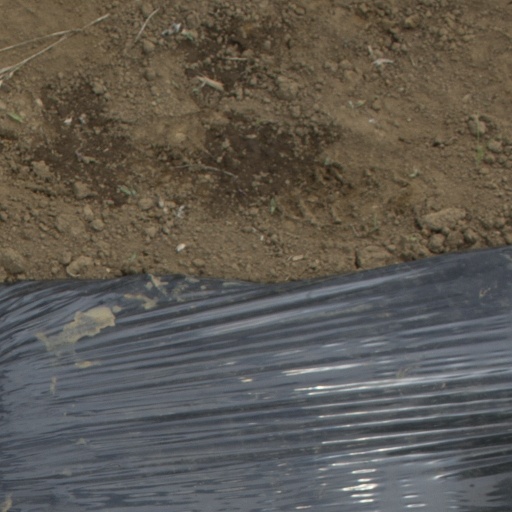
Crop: Jerusalem artichoke